Earle Page

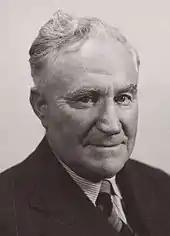
Page c. 1950

Fadden replaced Menzies as prime minister in August 1941. A few weeks later, cabinet decided to send Page to London as resident minister, with the intention that he would be granted access to the British War Cabinet. While he was en route to England, the Fadden government lost a confidence motion and was replaced by an ALP minority government. The new prime minister John Curtin nonetheless allowed Page to take up the position, declining his offer to return to Australia. The attack on Pearl Harbor in December changed the dynamic of Anglo-Australian relations, as the War in the Pacific became the primary concern of the Australian government. Page assisted in the creation of the Pacific War Council early the following year. He later recalled Winston Churchill's frustration in war cabinet meetings with Curtin's decision to withdraw troops from the Middle East and North Africa and return them to Australia. He credited himself with helping negate the tensions between the two men, but in February 1942 mistakenly advised Churchill that the Australian government was amenable to diverting the 7th Division to Burma rather than return it directly to Australia. He was heavily rebuked by Curtin and external affairs minister H. V. Evatt for his error.